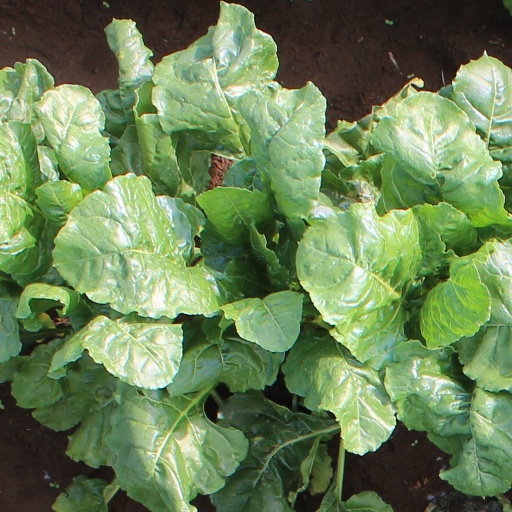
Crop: sugar beet